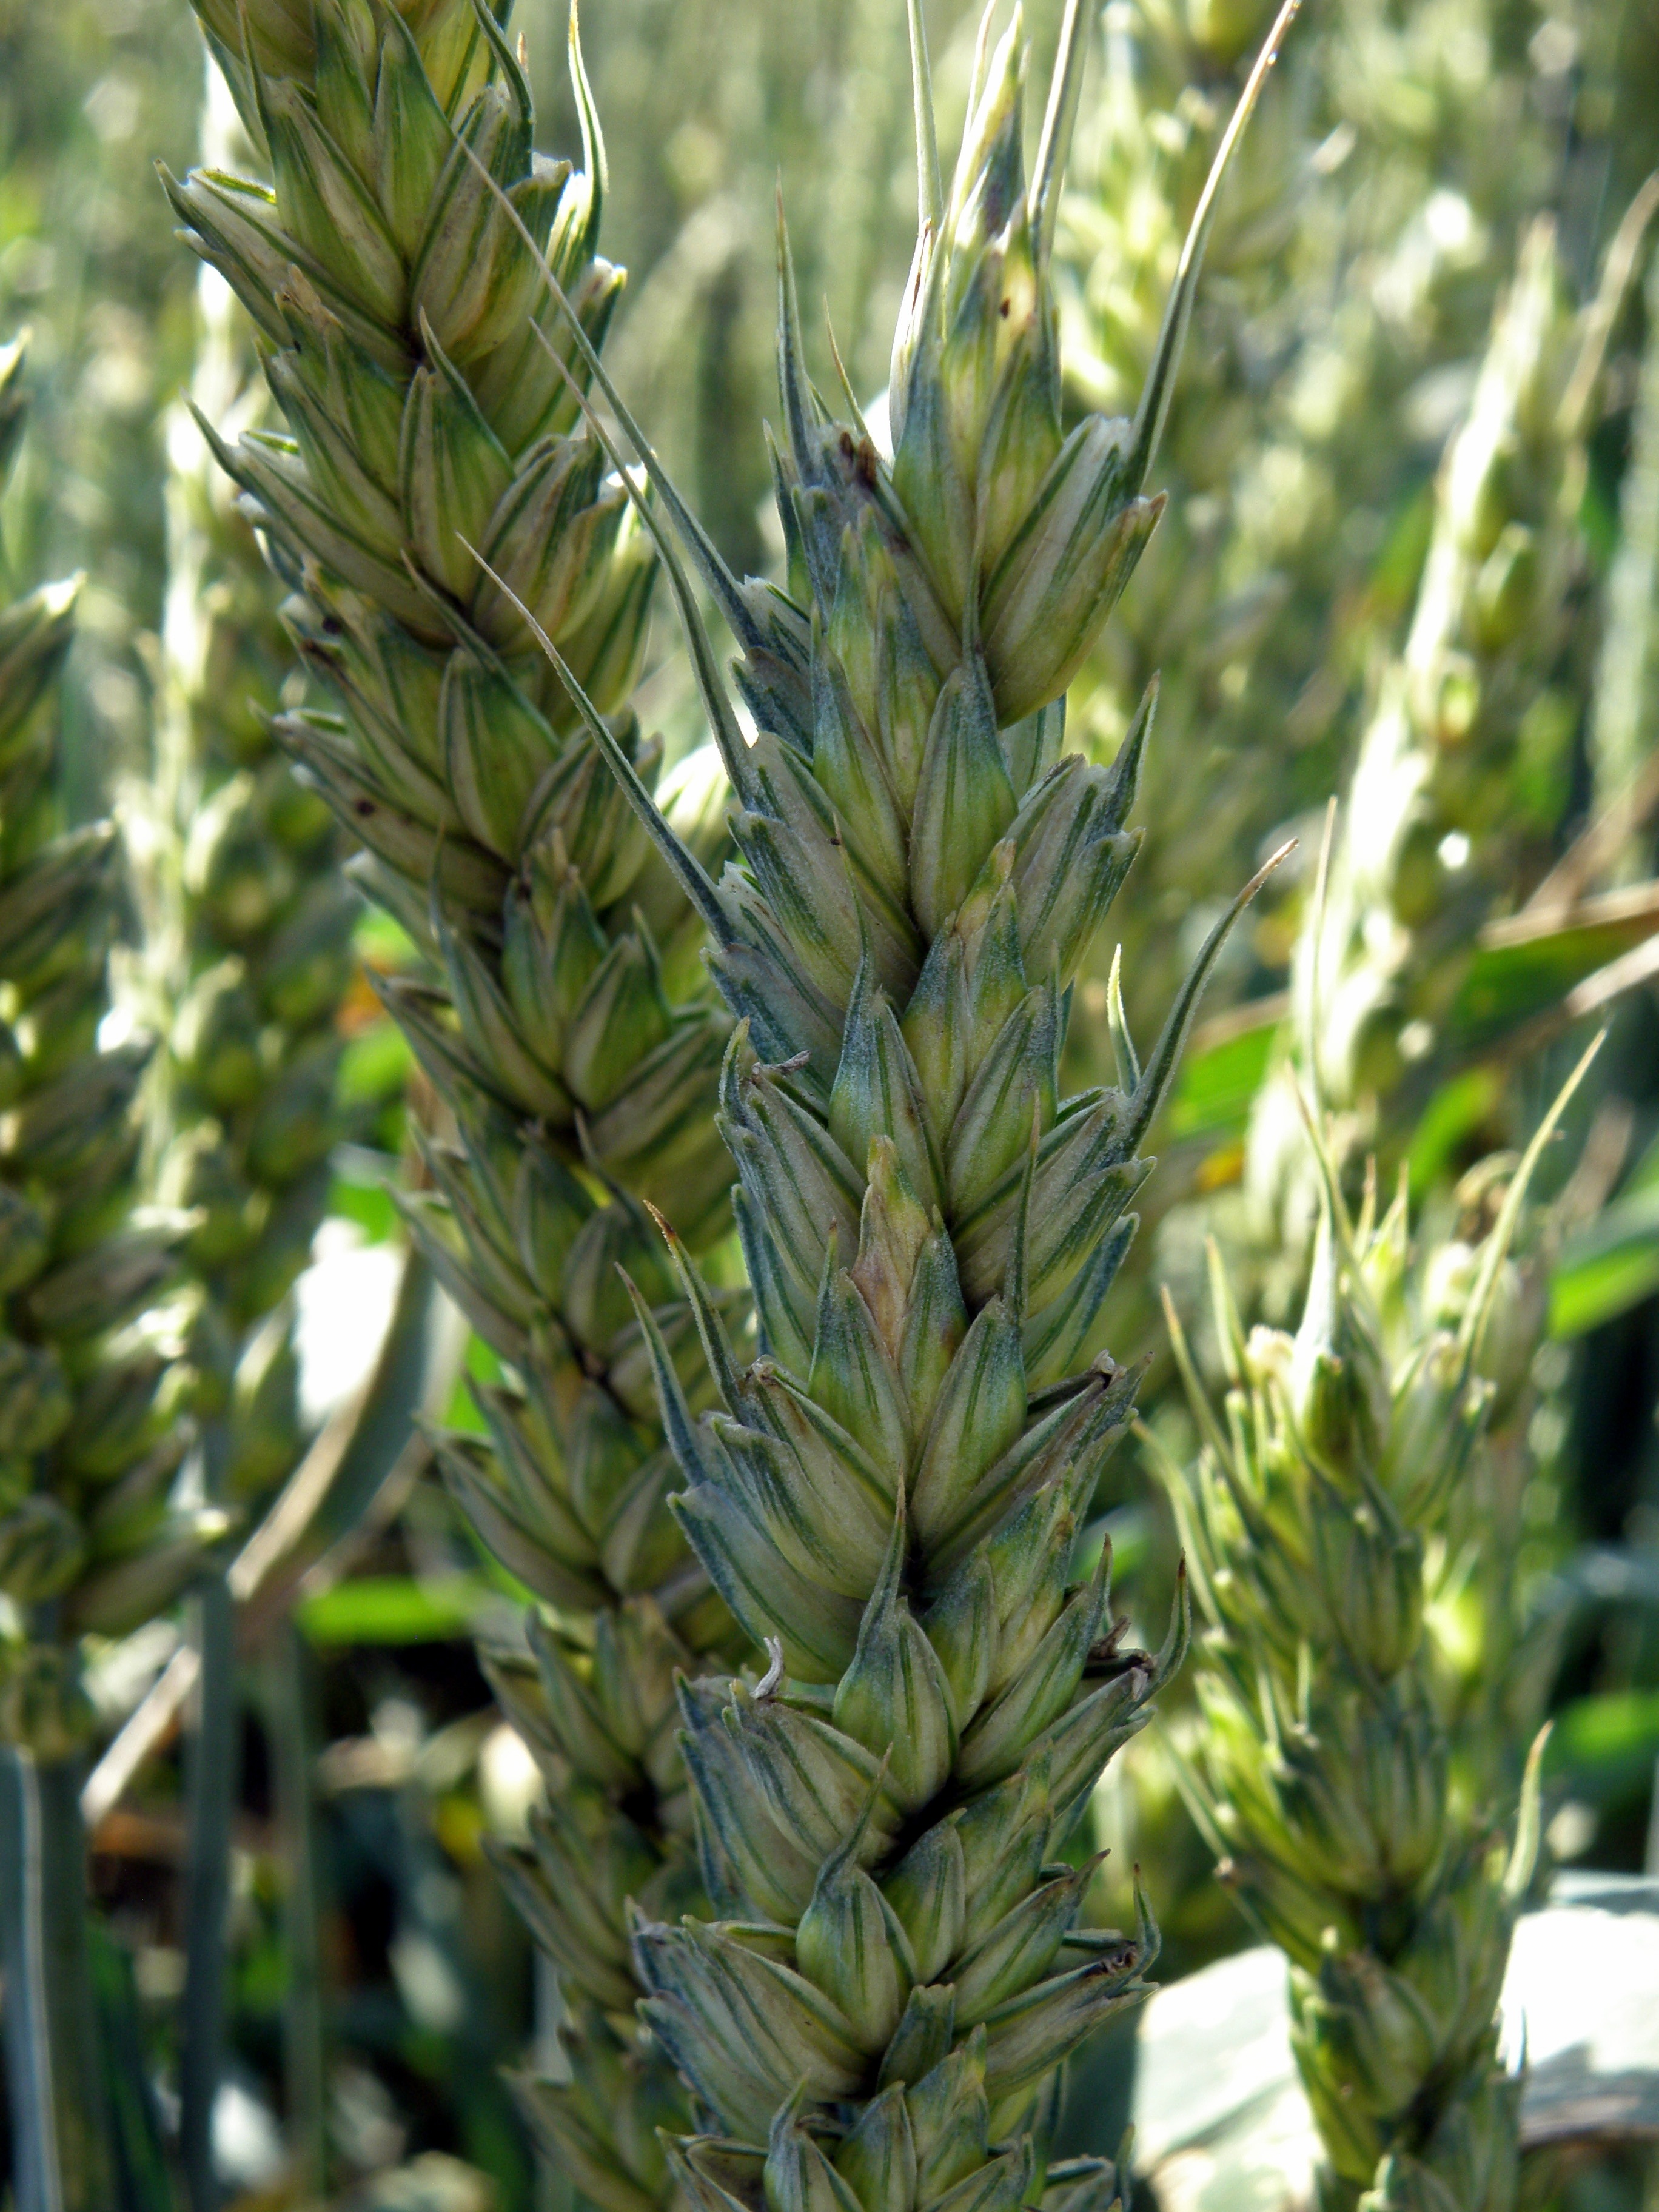
tree, nature, plant, field, farm, wheat, grain, flower, rural, food, produce, crop, botany, agriculture, flora, cereal, wheat field, flowering plant, grass family, woody plant, land plant, arecales